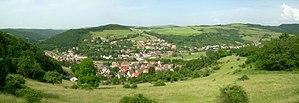
Wolfstein est une ville de la Verbandsgemeinde de Wolfstein, dans l'arrondissement de Kusel, en Rhénanie-Palatinat, dans l'ouest de l'Allemagne.